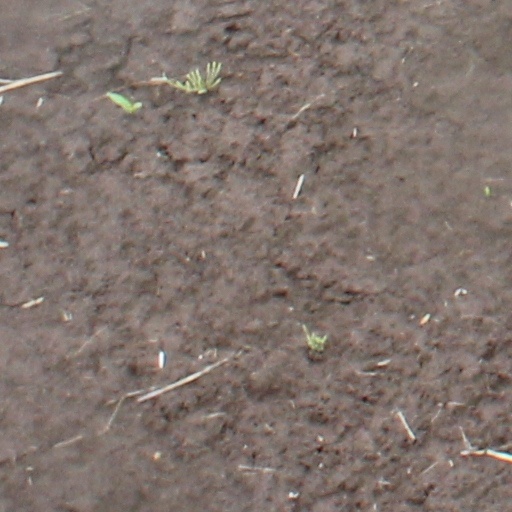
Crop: wheat